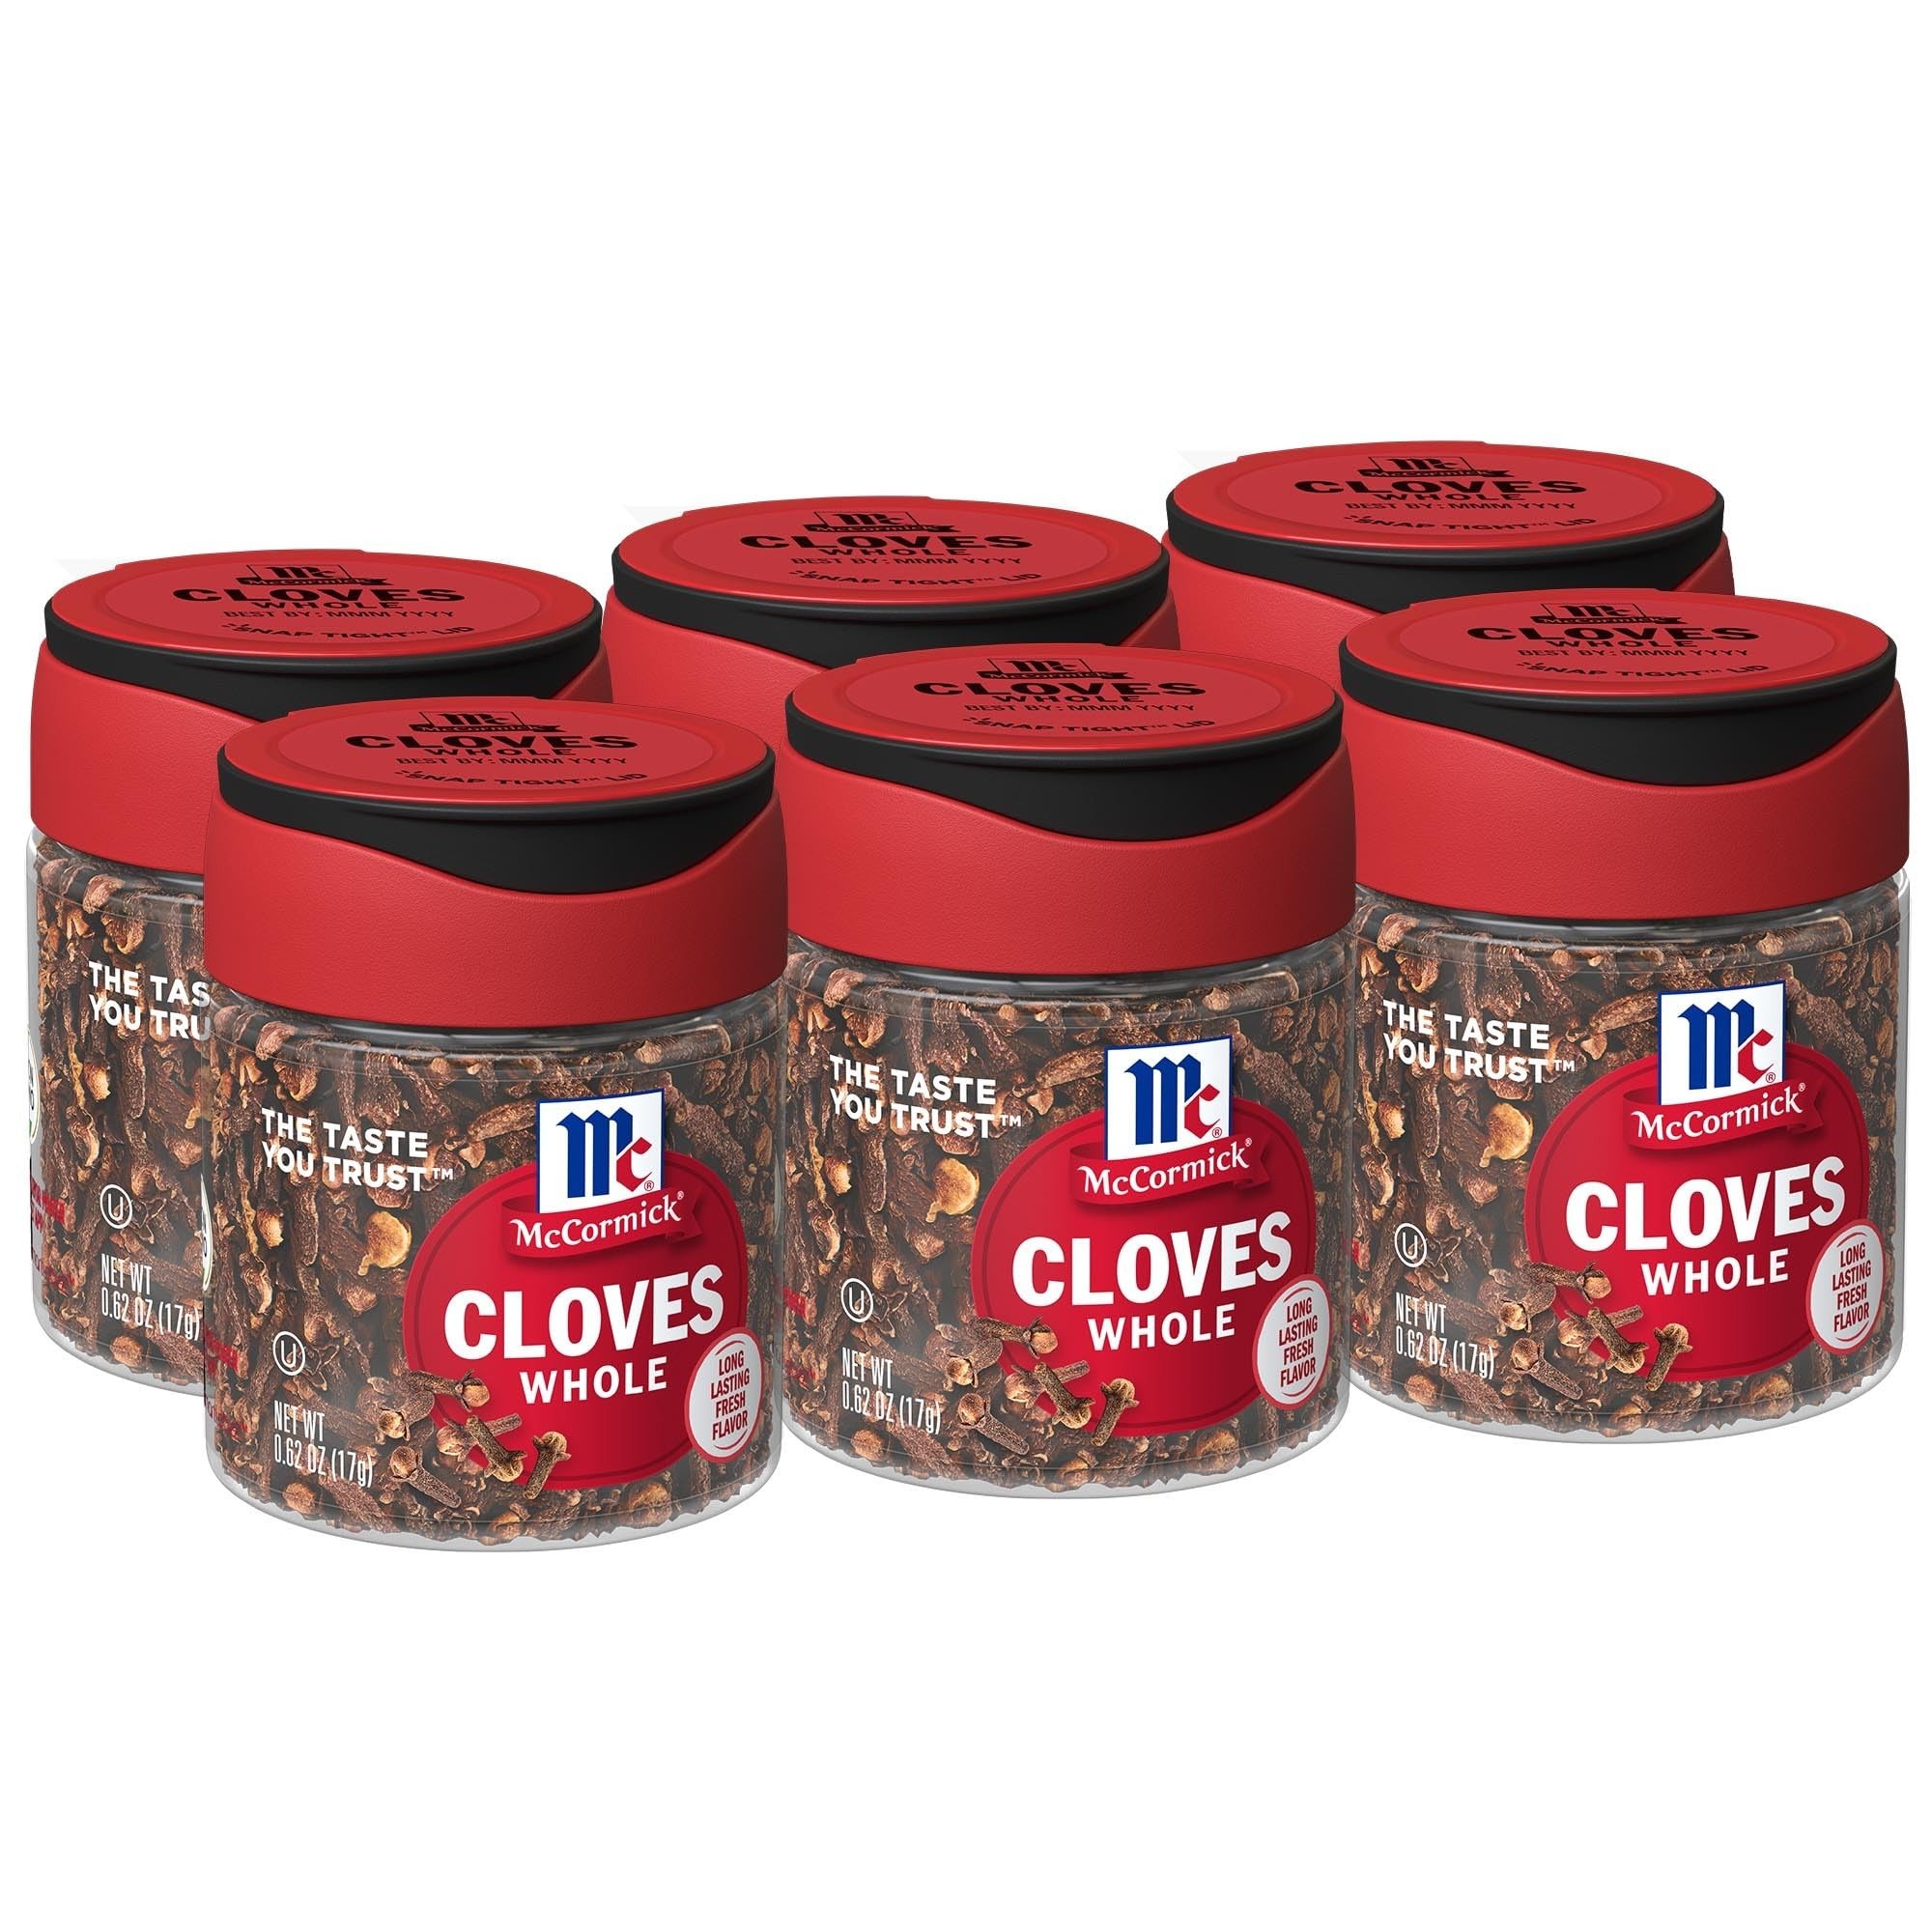
Item Name: McCormick Whole Cloves, 0.62 oz (Pack of 6)
Bullet Point 1: McCormick Whole Cloves are hand-selected for spicy-sweet flavor
Bullet Point 2: Whole cloves bring bold, spicy scent and intense, warm flavor
Bullet Point 3: Add to mulling spices for holiday beverages like mulled cider or mulled wine
Bullet Point 4: Use whole cloves to stud a baked ham or add to brine for roast turkey
Bullet Point 5: Stud a whole onion with cloves before adding to stock, beans or stews
Value: 3.72
Unit: Ounce

Price: 6.99